Joseph Bonnier de la Mosson

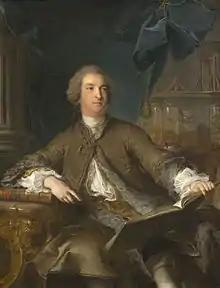
Portrait painting by Jean-Marc Nattier

Joseph Bonnier (6 September 1702, Montpellier – 26 July 1744) was a French aristocrat, whose fortune allowed him to have an army career, notably as colonel of the régiment des Dragons-Dauphin and maréchal des logis de la Maison royale. On his father's death he left Paris to take over his job as treasurer of Languedoc. Made baron of la Mosson, he built a folly, the château de la Mosson near Montpellier.